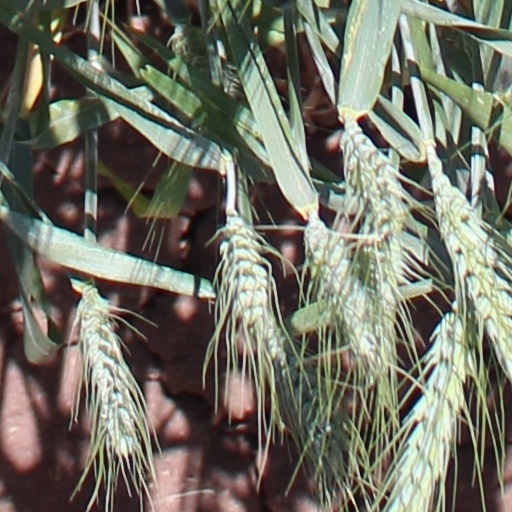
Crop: wheat